Alyaksandr Kulchy

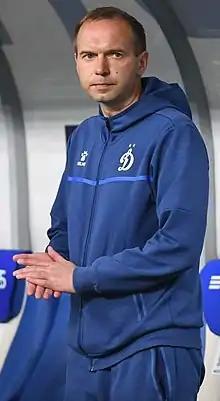
Kulchiy managing Dynamo Moscow in 2020

Alyaksandr Mikalaevich Kulchy (born 1 November 1973) is a Belarusian football manager and a former player who is the manager of Russian club Amkar Perm. He is the all-time most capped player for the Belarus national team.